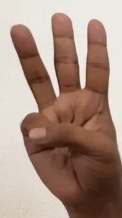
ASL sign: 6